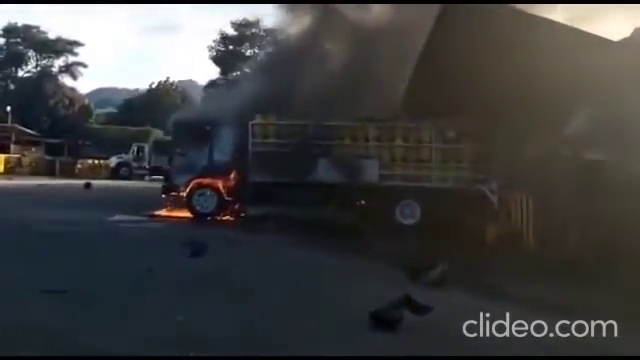
Fire: yes
Smoke: yes